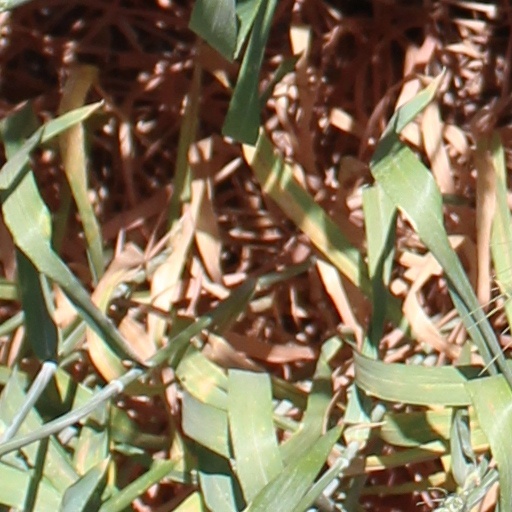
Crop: wheat